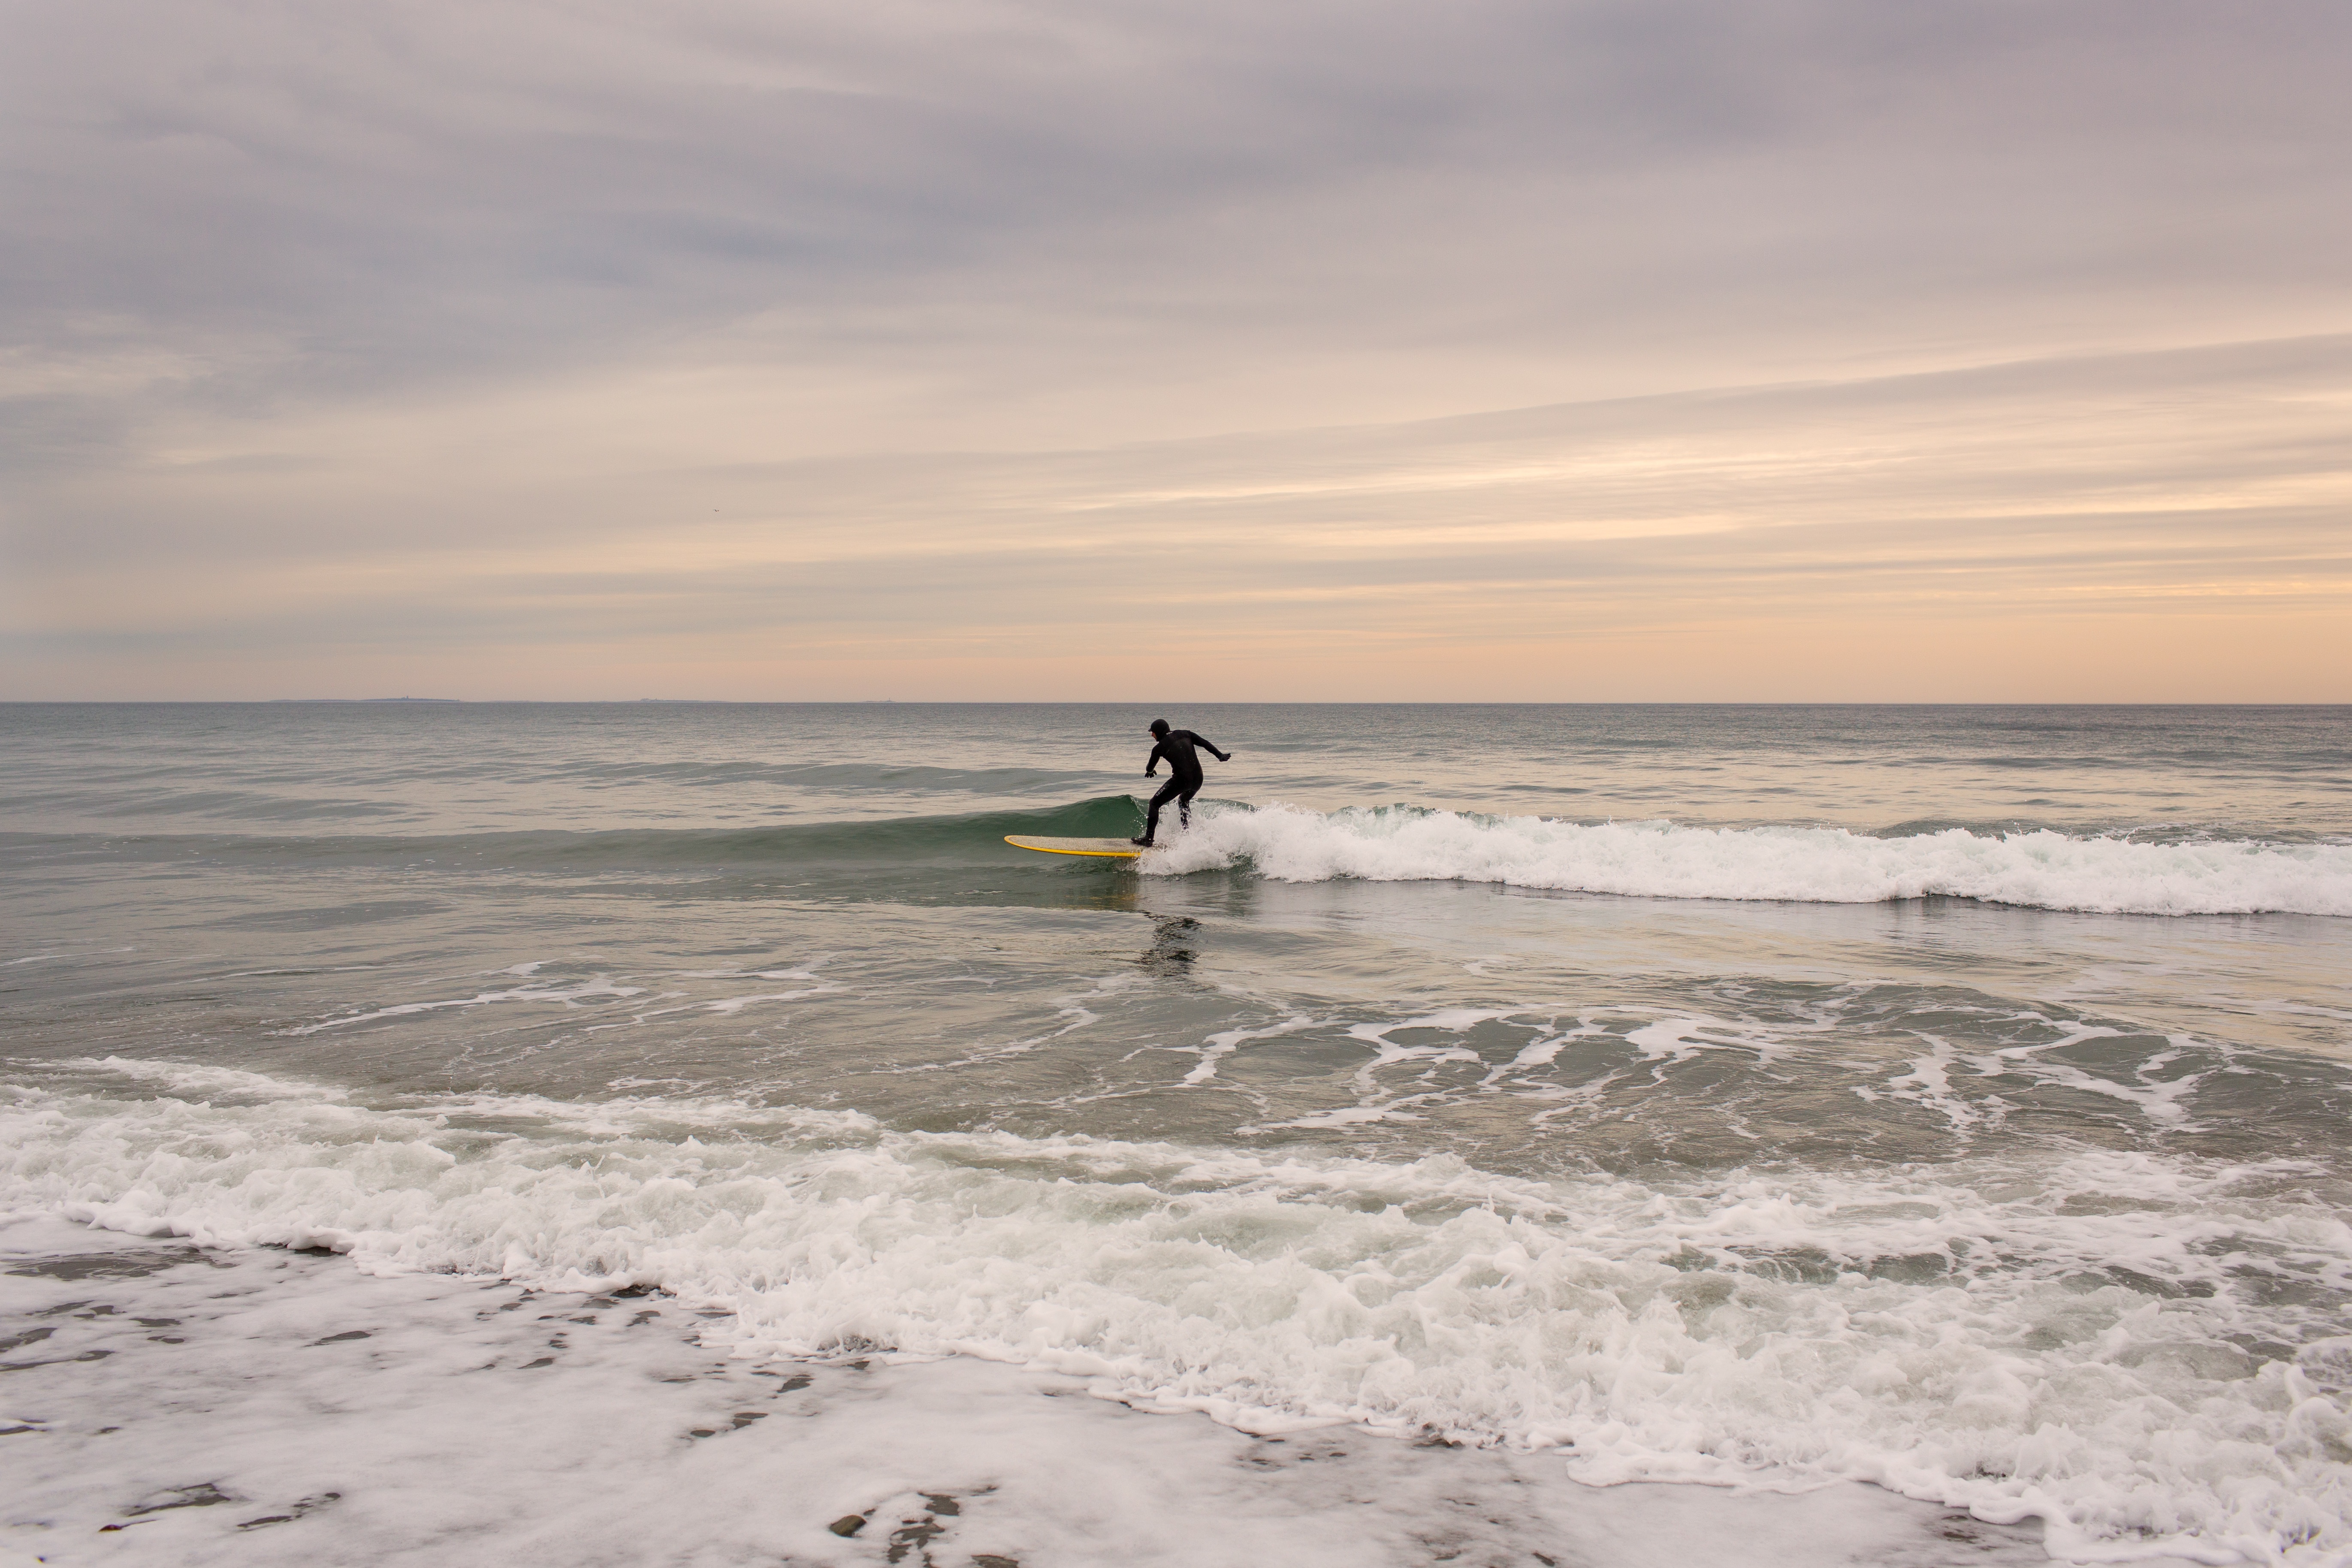
beach, sea, coast, sand, ocean, shore, wave, wind, surfing, paddle, surfboard, sports, boating, water sport, wind wave, boardsport, surfing equipment and supplies, surface water sports